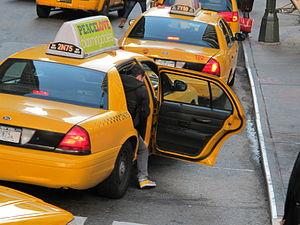
Grand Theft Auto IV, communément abrégé GTA IV, est un jeu vidéo d'action-aventure à monde ouvert développé par Rockstar North et édité par Rockstar Games. Il est initialement publié le 29 avril 2008 sur consoles PlayStation 3 et Xbox 360 en Amérique du Nord, en Europe et en Océanie. Il est ensuite publié sur Microsoft Windows le 2 octobre 2008 en Amérique du Nord puis le 3 décembre en Europe, tandis que la version Xbox 360 est rétrocompatible sur Xbox One depuis le 9 février 2017. Le jeu est le premier volet de la série Grand Theft Auto entièrement en haute définition, le quatrième volet majeur et le onzième épisode dans l'ordre d'apparition, succédant à Grand Theft Auto: Vice City Stories publié en 2006.